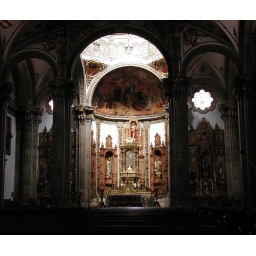
Inside the church in the Coyoacan neighborhood of Mexico City, close to Fridha Khalo's old blue house